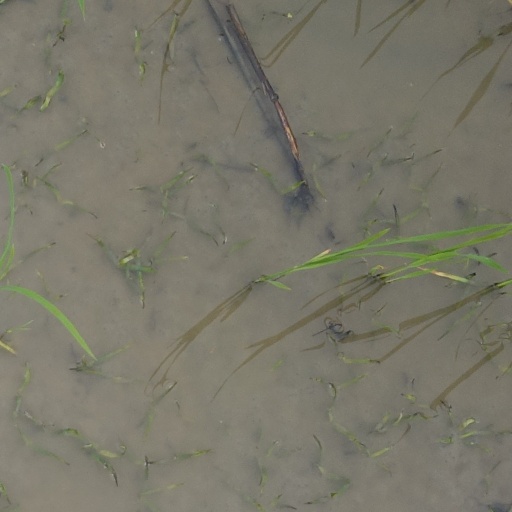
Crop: rice